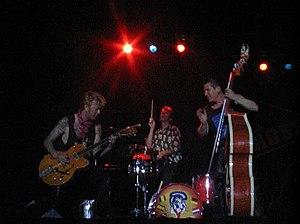
The Stray Cats est un trio de rockabilly formé de Brian Setzer au chant et à la guitare électrique, de Slim Jim Phantom à la batterie et de Lee Rocker à la contrebasse.